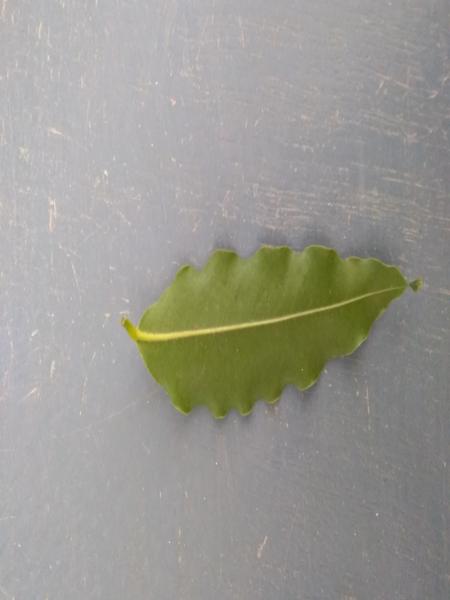
Plant: ashoka